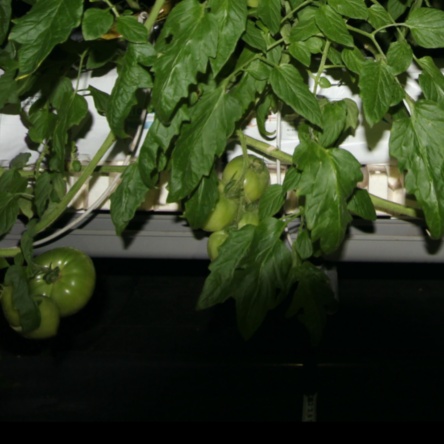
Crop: tomato